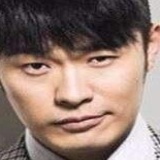
diễn viên Trần Hách